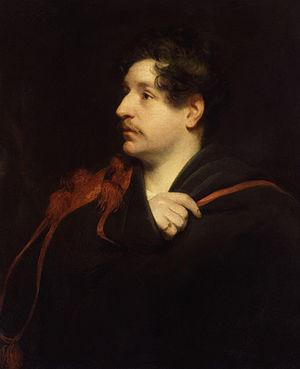
Dixon Denham est un officier et un explorateur britannique.